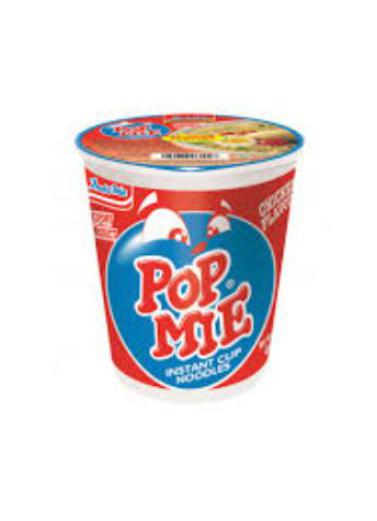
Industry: Food